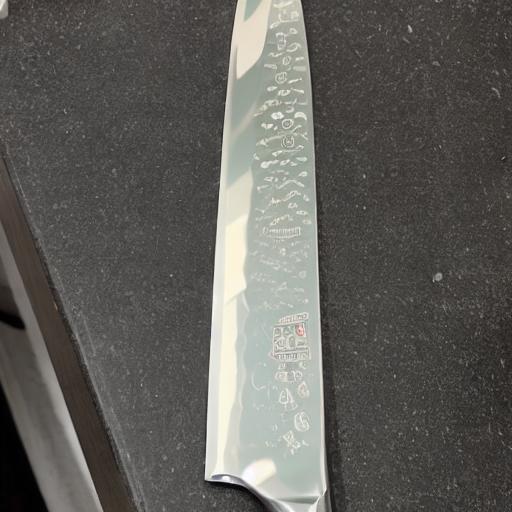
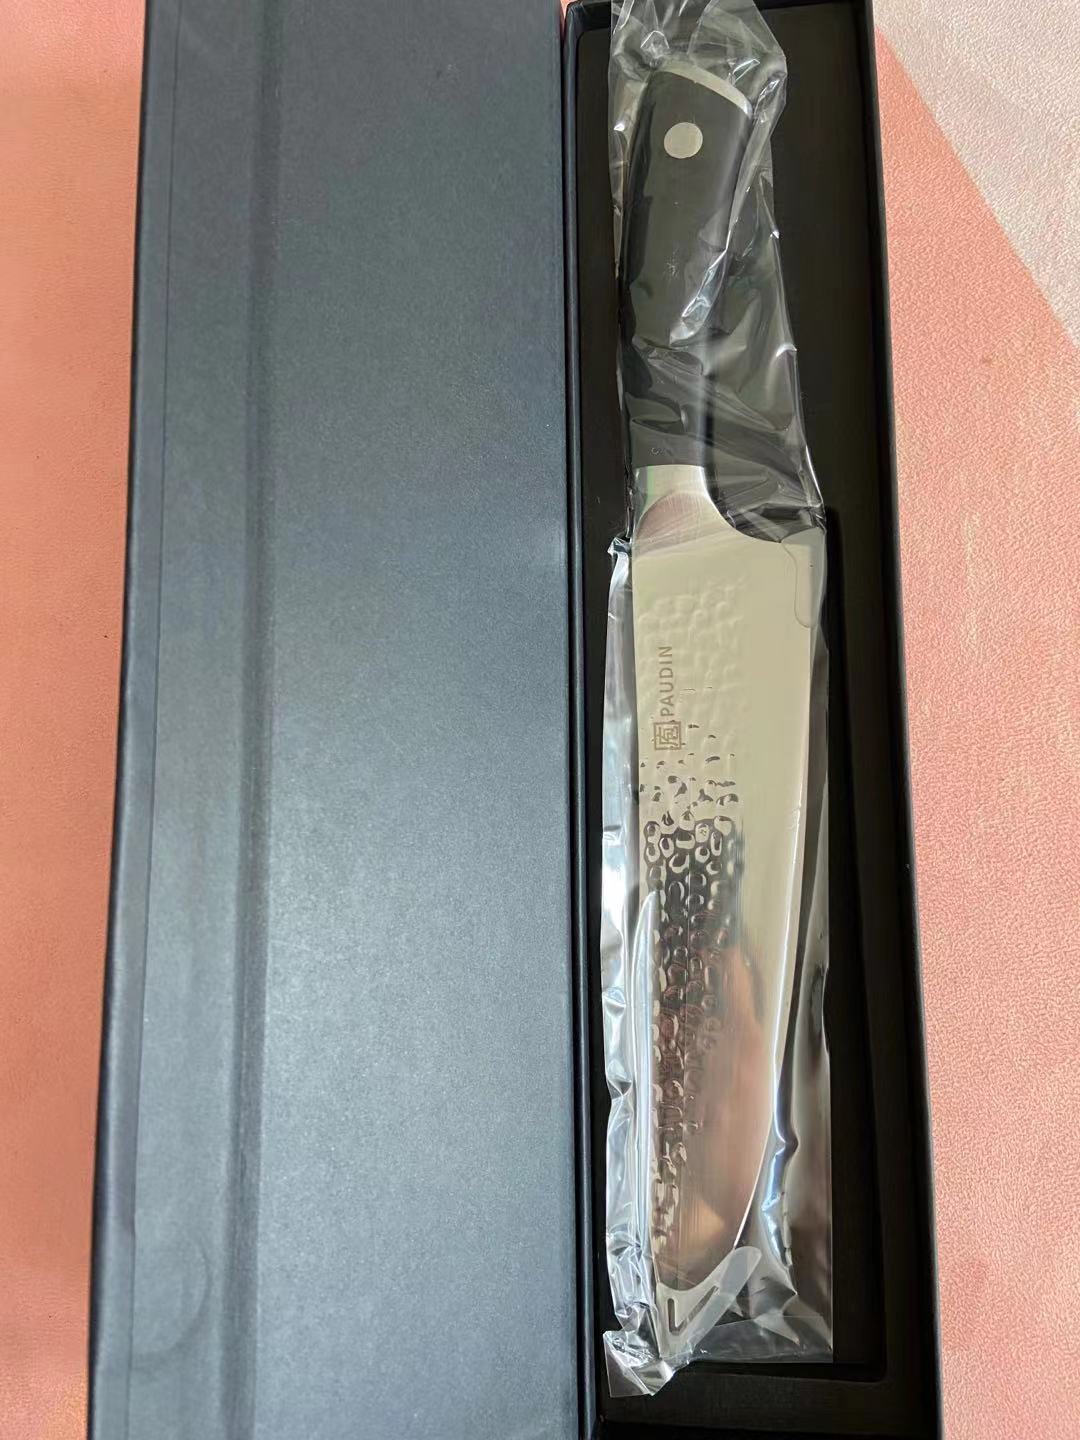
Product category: items_knife
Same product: no